Aidan Caves

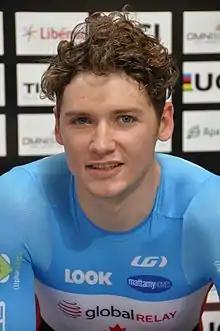
Caves in 2016

Aidan Caves (born 3 January 1995) is a Canadian professional track cyclist. He won the silver medal at the 2015 Pan American Track Cycling Championships in the scratch and at the 2016 Pan American Track Cycling Championships in the team pursuit also setting the Canadian Record with his teammates. Later he went on to win the gold medal and champions jersey in the Omnium at 2016 Pan American Track Cycling Championships. Back in 2014, he participated at the 2014 Commonwealth Games. In 2018, he won Silver at the 2018 Commonwealth Games He has 11 National Championship wins throughout his career, along with multiple medals at World Cups and three Pan American Titles.